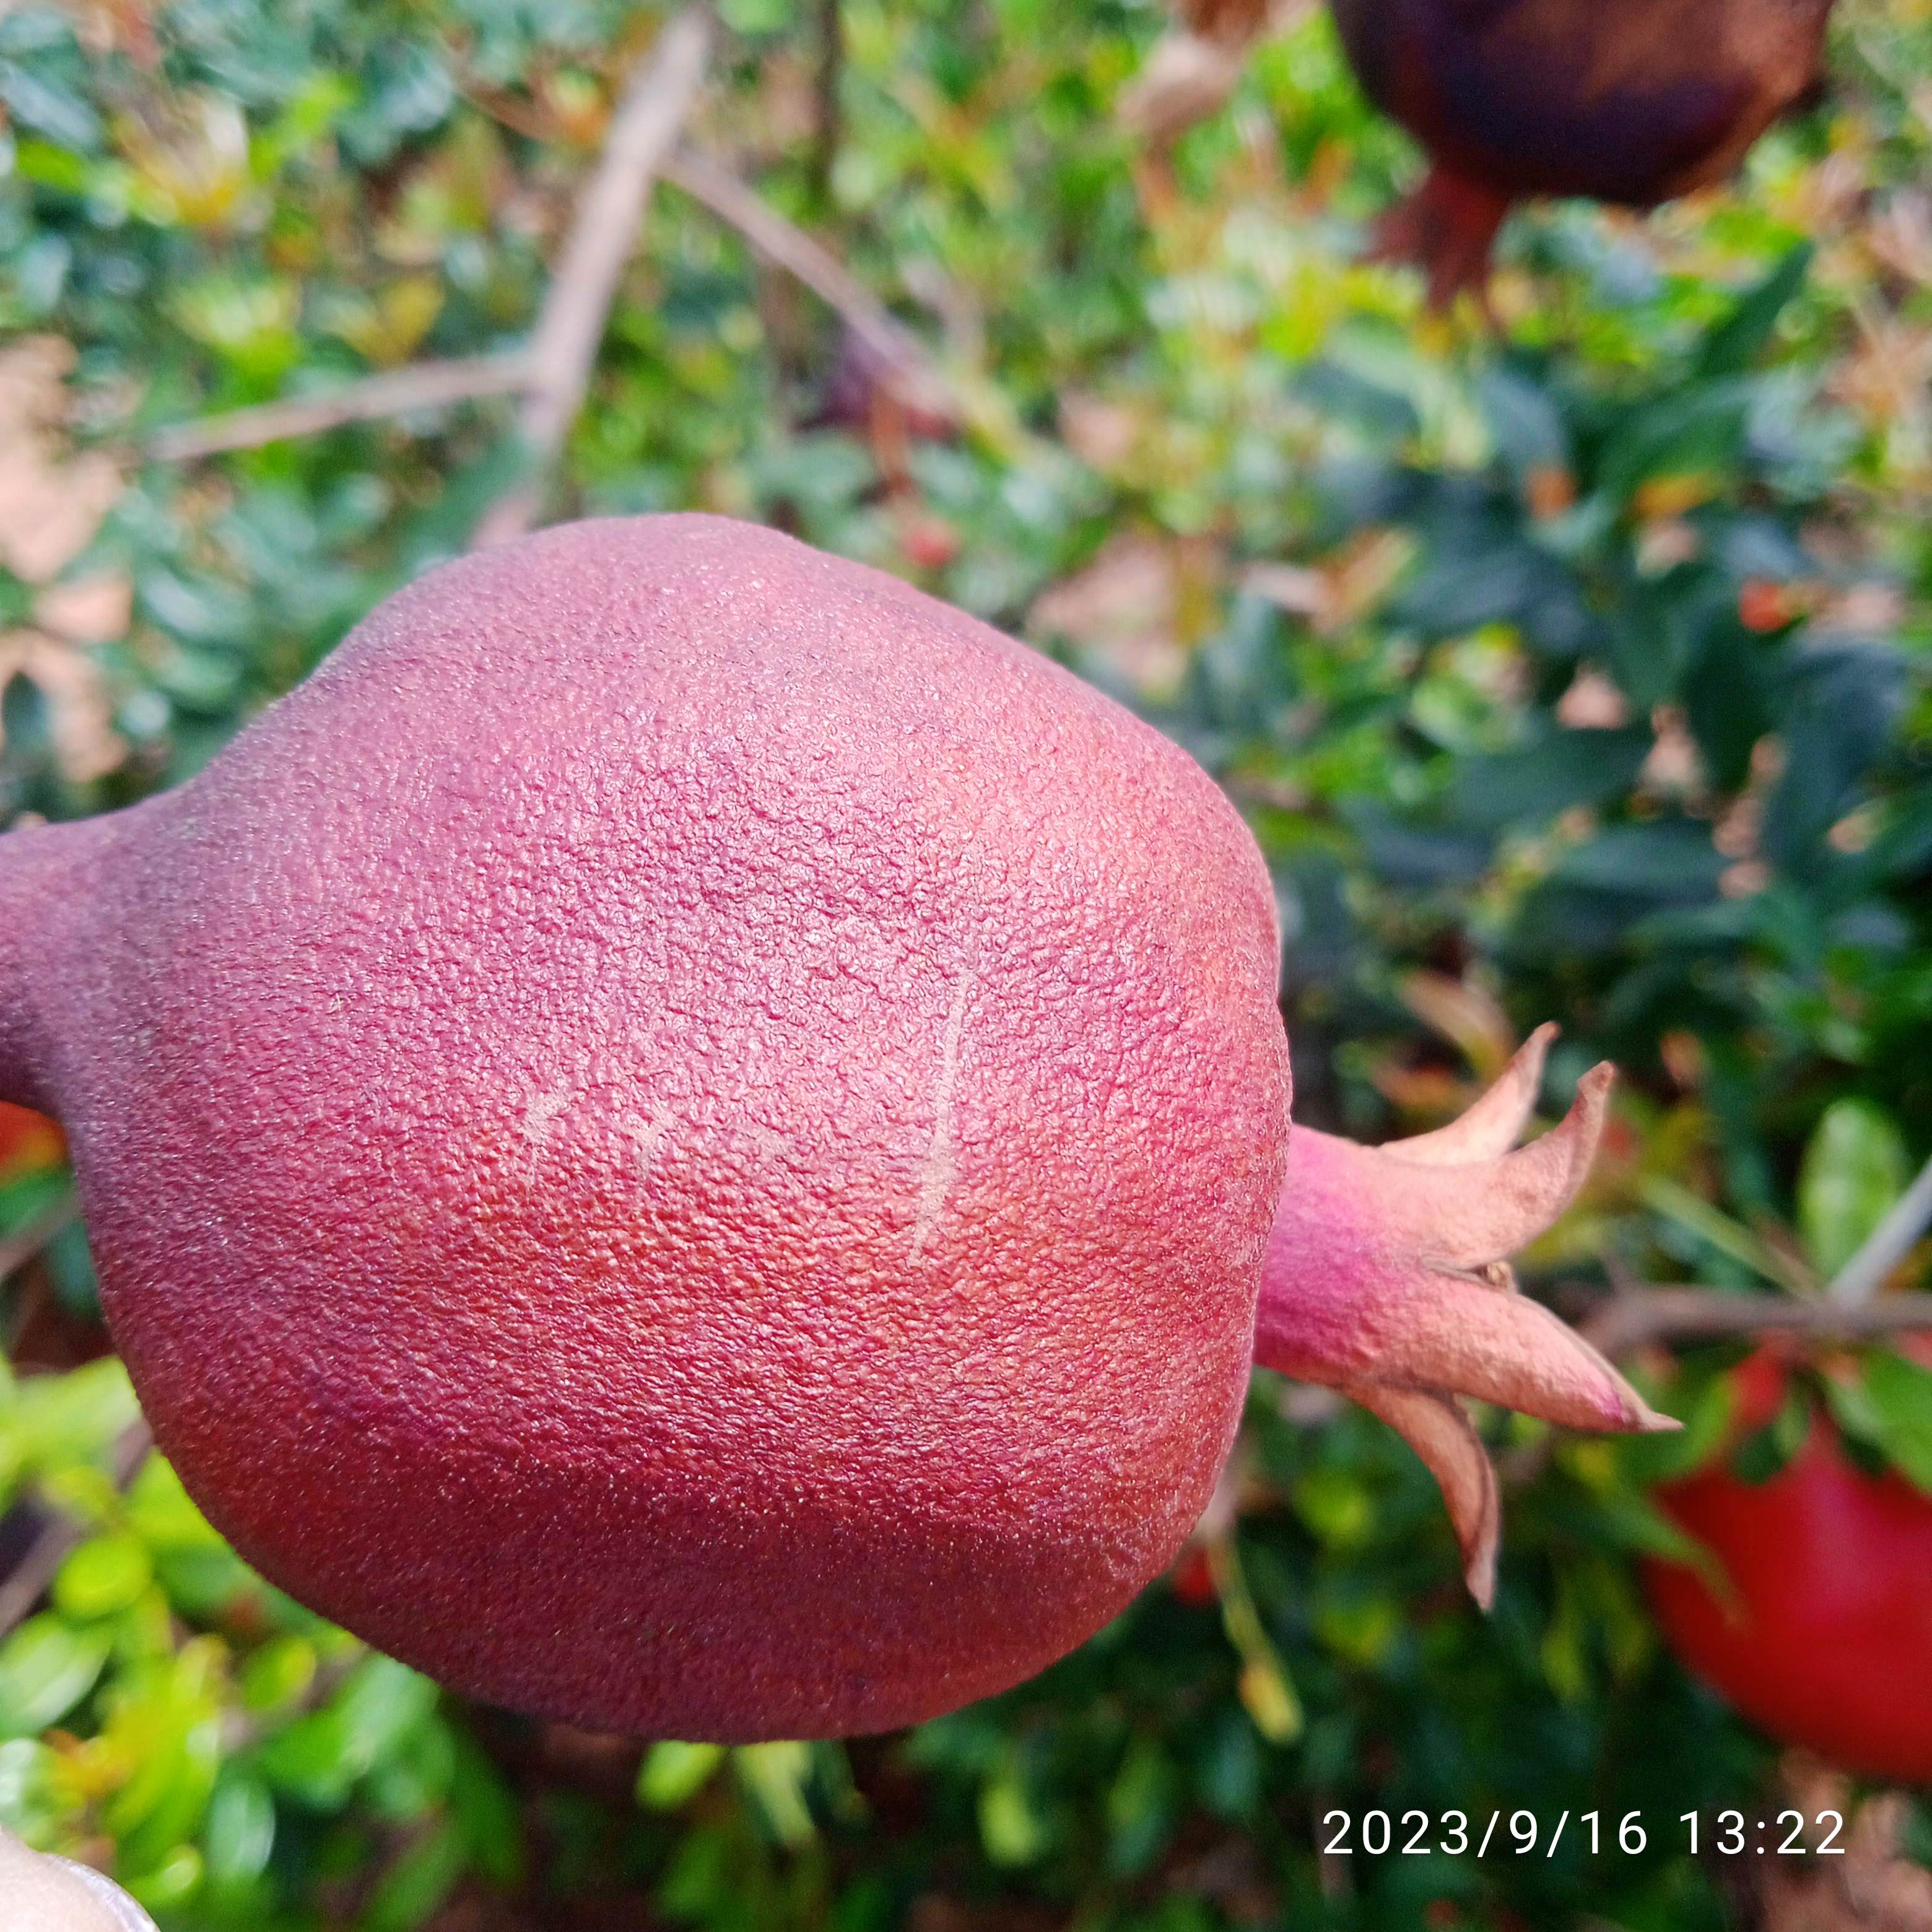
Label: Alternaria